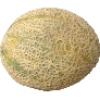
Label: Cantaloupe 2